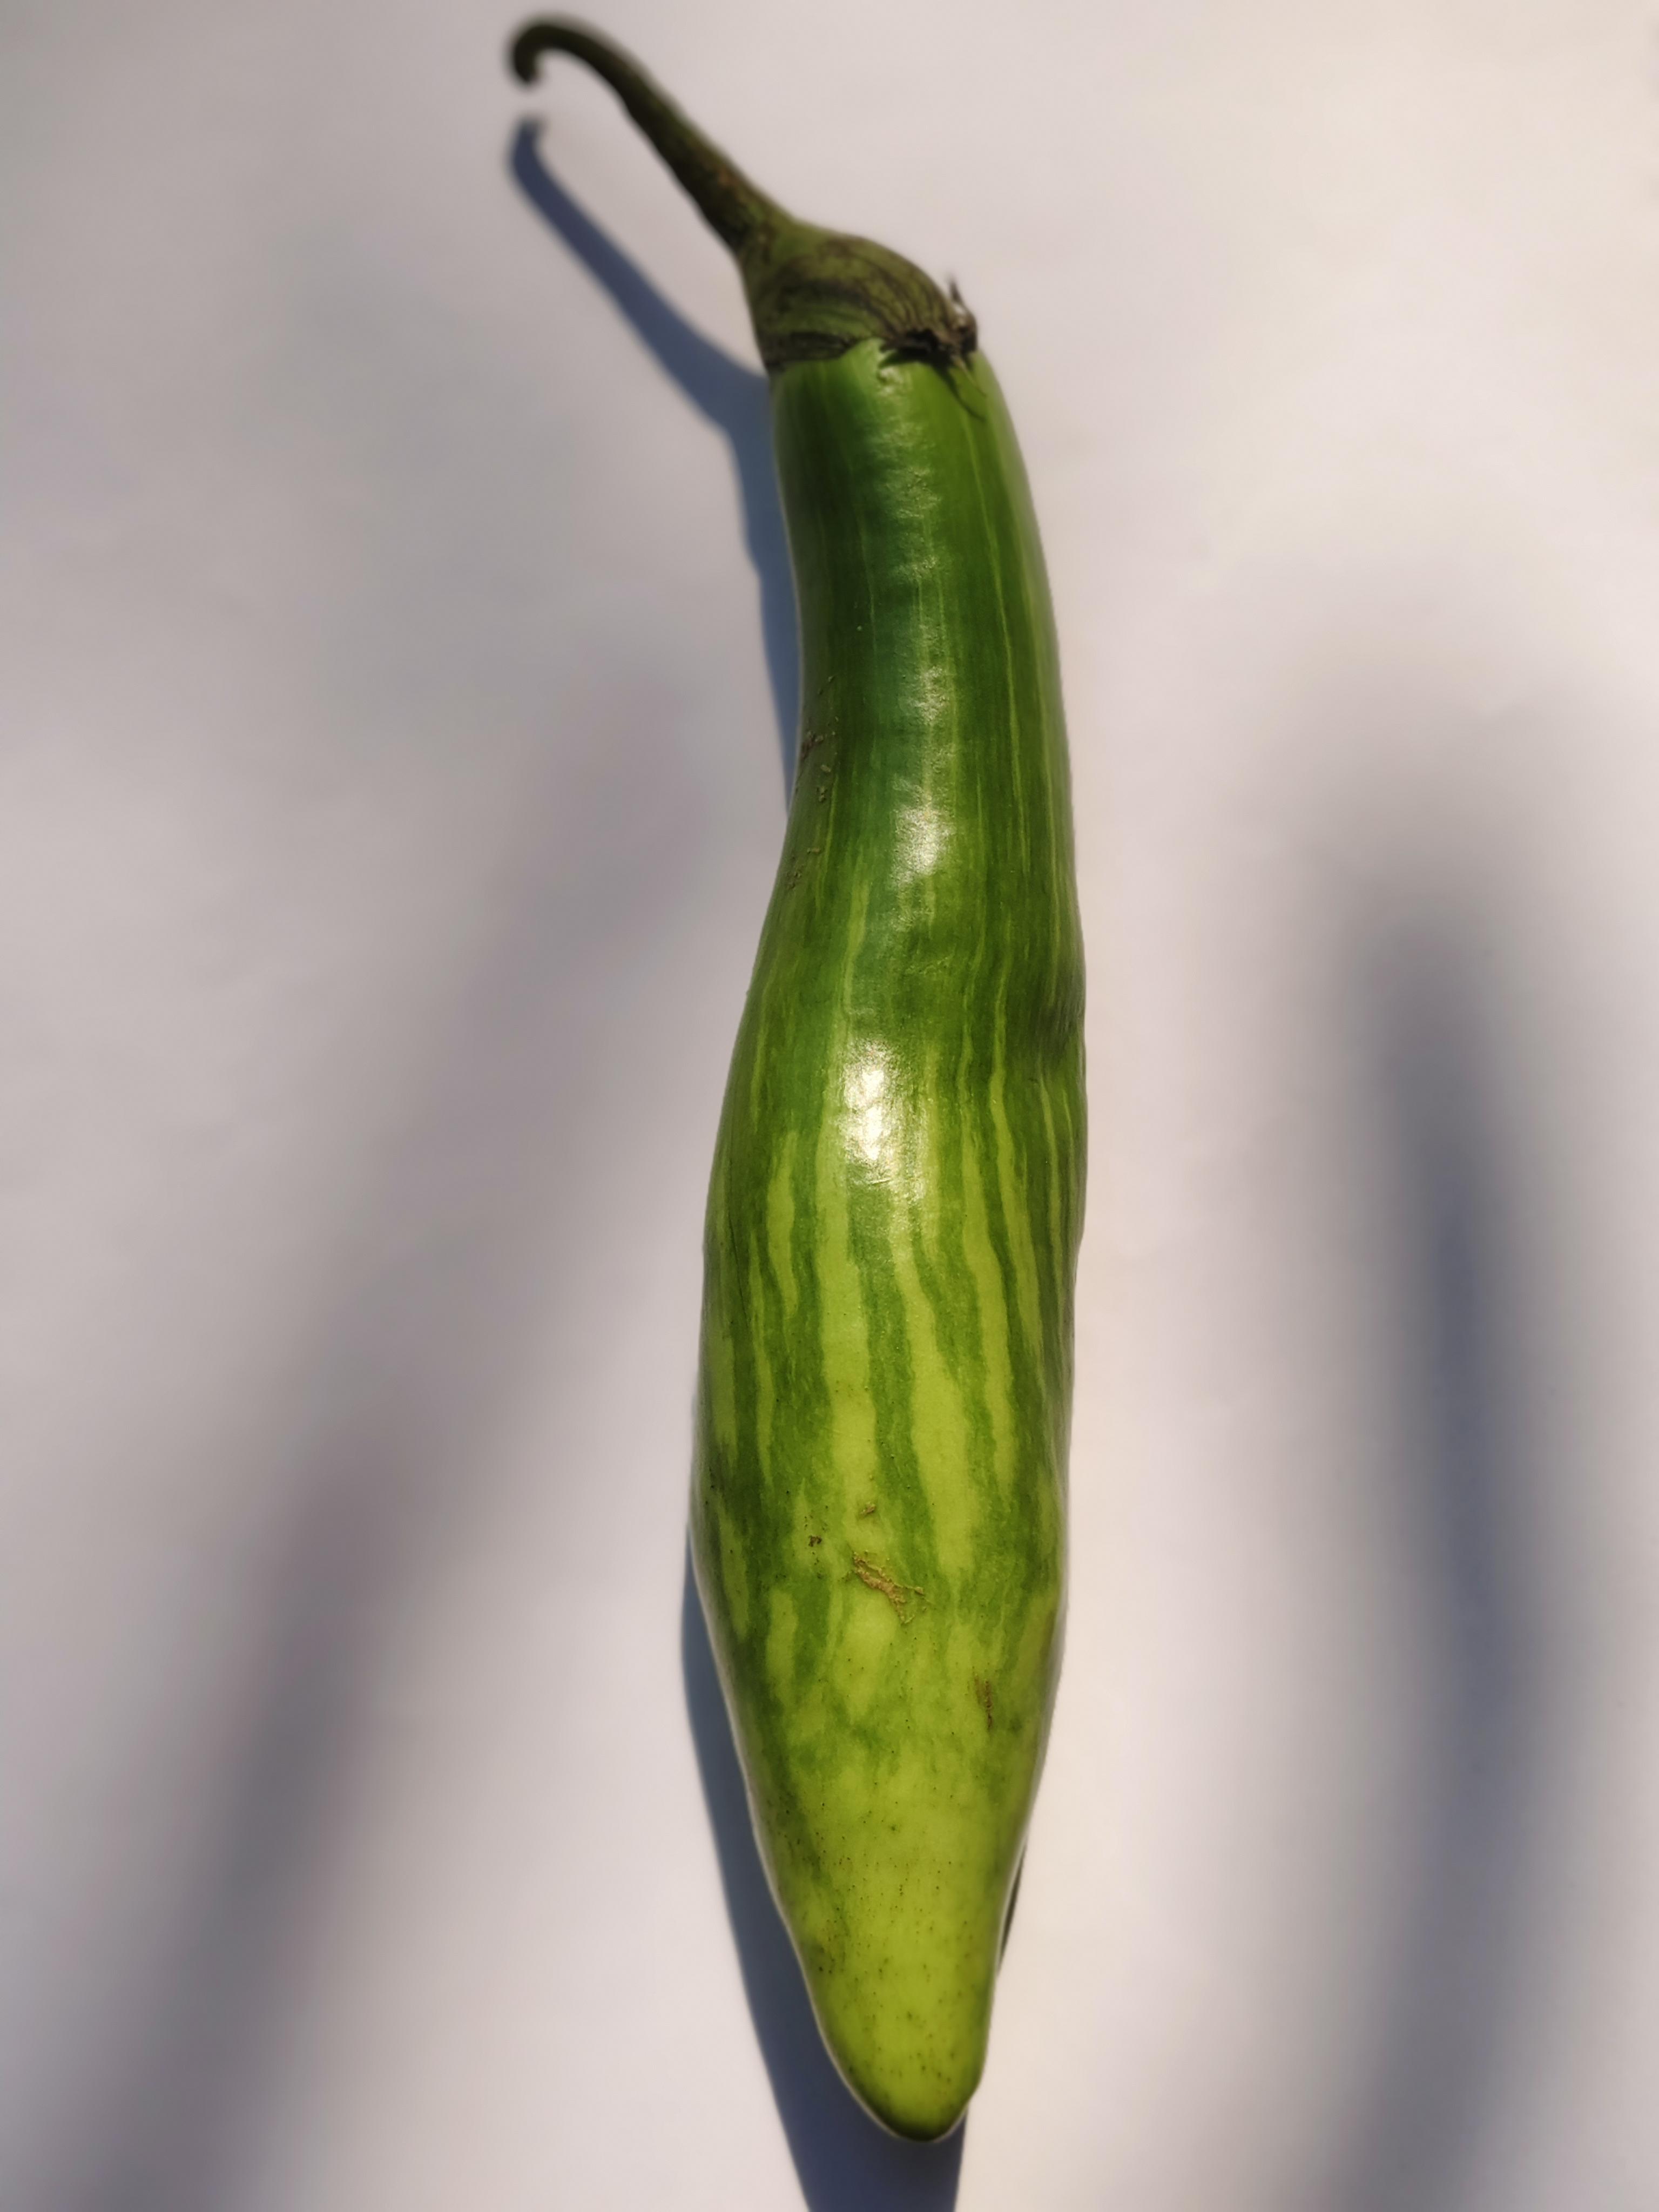
Label: Brinjal